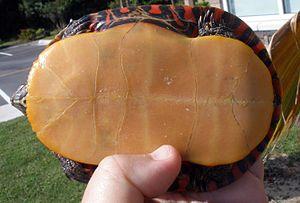
La Tortue peinte est l'une des espèces de tortues les plus répandues d'Amérique du Nord. Elle vit dans les points d'eau stagnante, du sud du Canada à la Louisiane et le Nord du Mexique, et de l'Atlantique au Pacifique. C'est la principale tortue présente sur cette aire de répartition. C'est l'unique représentante du genre Chrysemys, appartenant à la famille des Emydidae. Des fossiles prouvent son existence depuis au moins 15 millions d'années. Elle comporte quatre sous-espèces — C. p. picta, C. p. dorsalis, C. p. marginata et C. p. belli — qui ont divergé au cours de la dernière glaciation.